List of Superman supporting characters

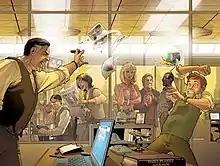
The staff of the "Daily Planet", art by Adam Kubert and Stéphane Roux

At least four mayors are known to be considered part of Metropolis' history and have interacted with Superman and his supporting characters: